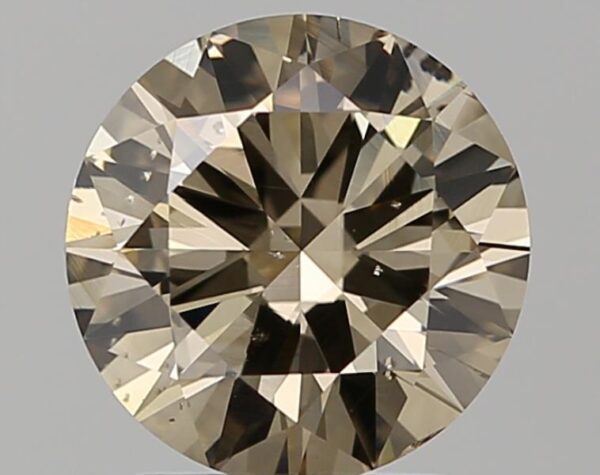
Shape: round
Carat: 1.7
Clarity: SI1
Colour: U-V
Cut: VG
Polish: EX
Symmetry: GD
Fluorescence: N
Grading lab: GIA
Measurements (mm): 7.7 x 7.78 x 4.55